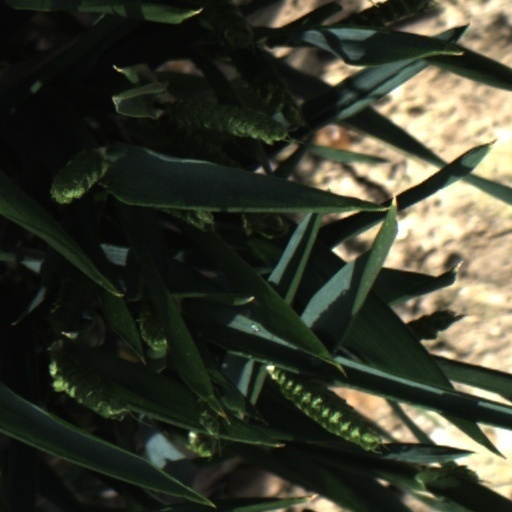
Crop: wheat